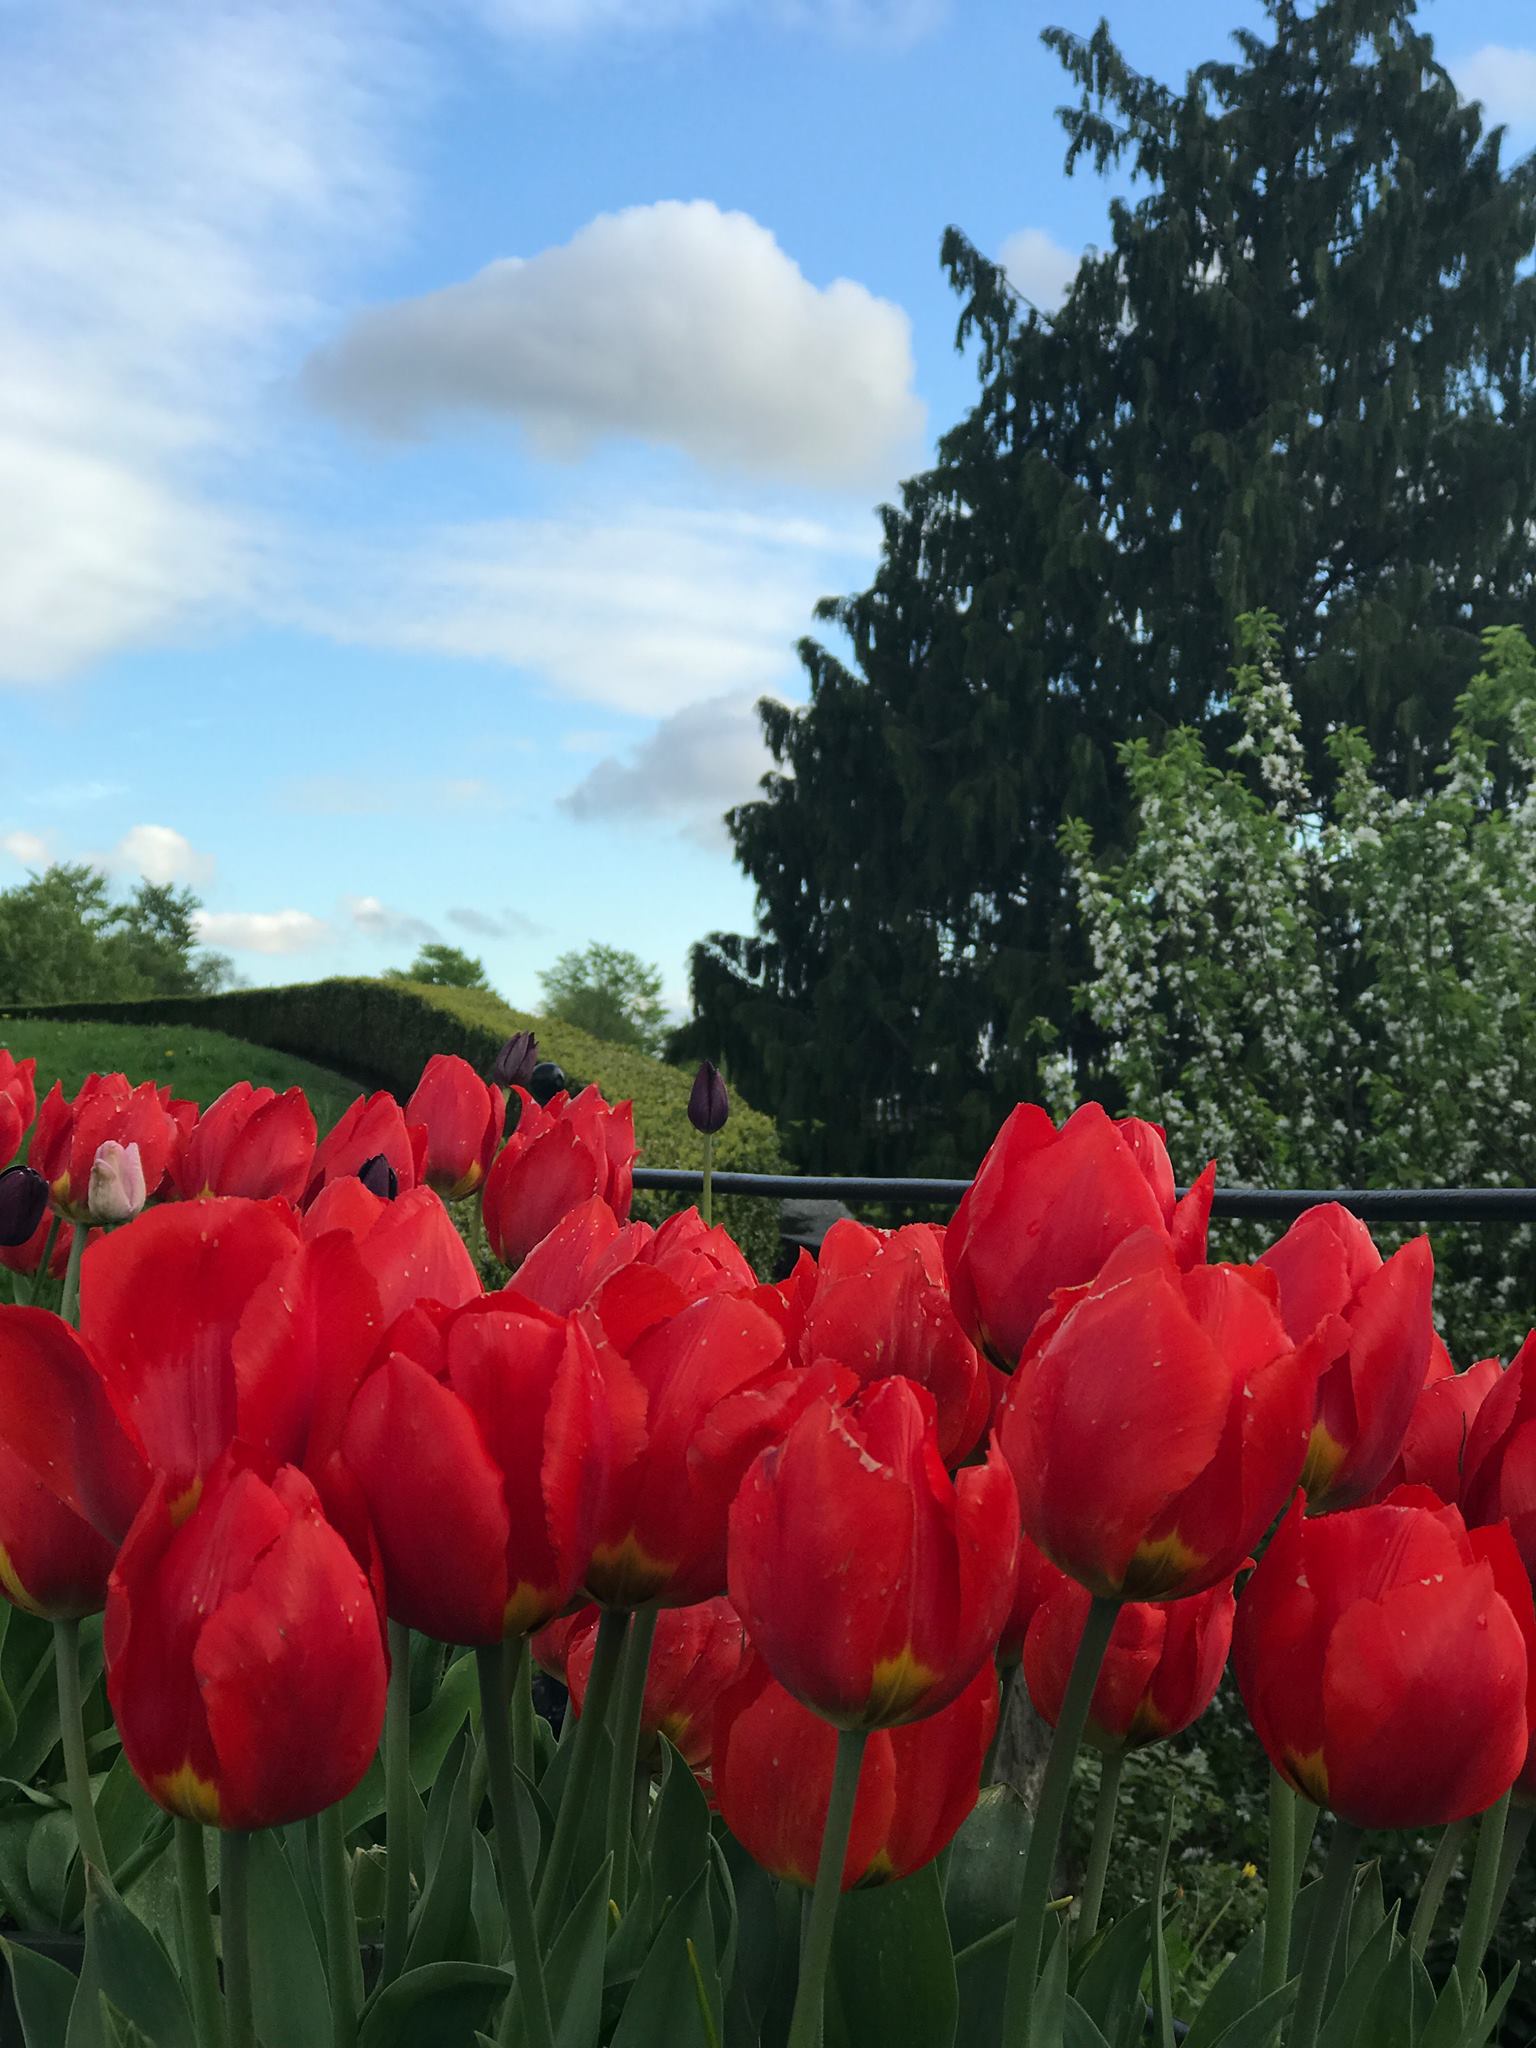
sky, flower, petal, tulip, plant, red, natural environment, flowering plant, spring, field, plantation, botany, meadow, botanical garden, ecoregion, leaf, plant stem, garden, wildflower, landscaping, landscape, farm, lily family, annual plant, cloud, coquelicot, perennial plant, herbaceous plant